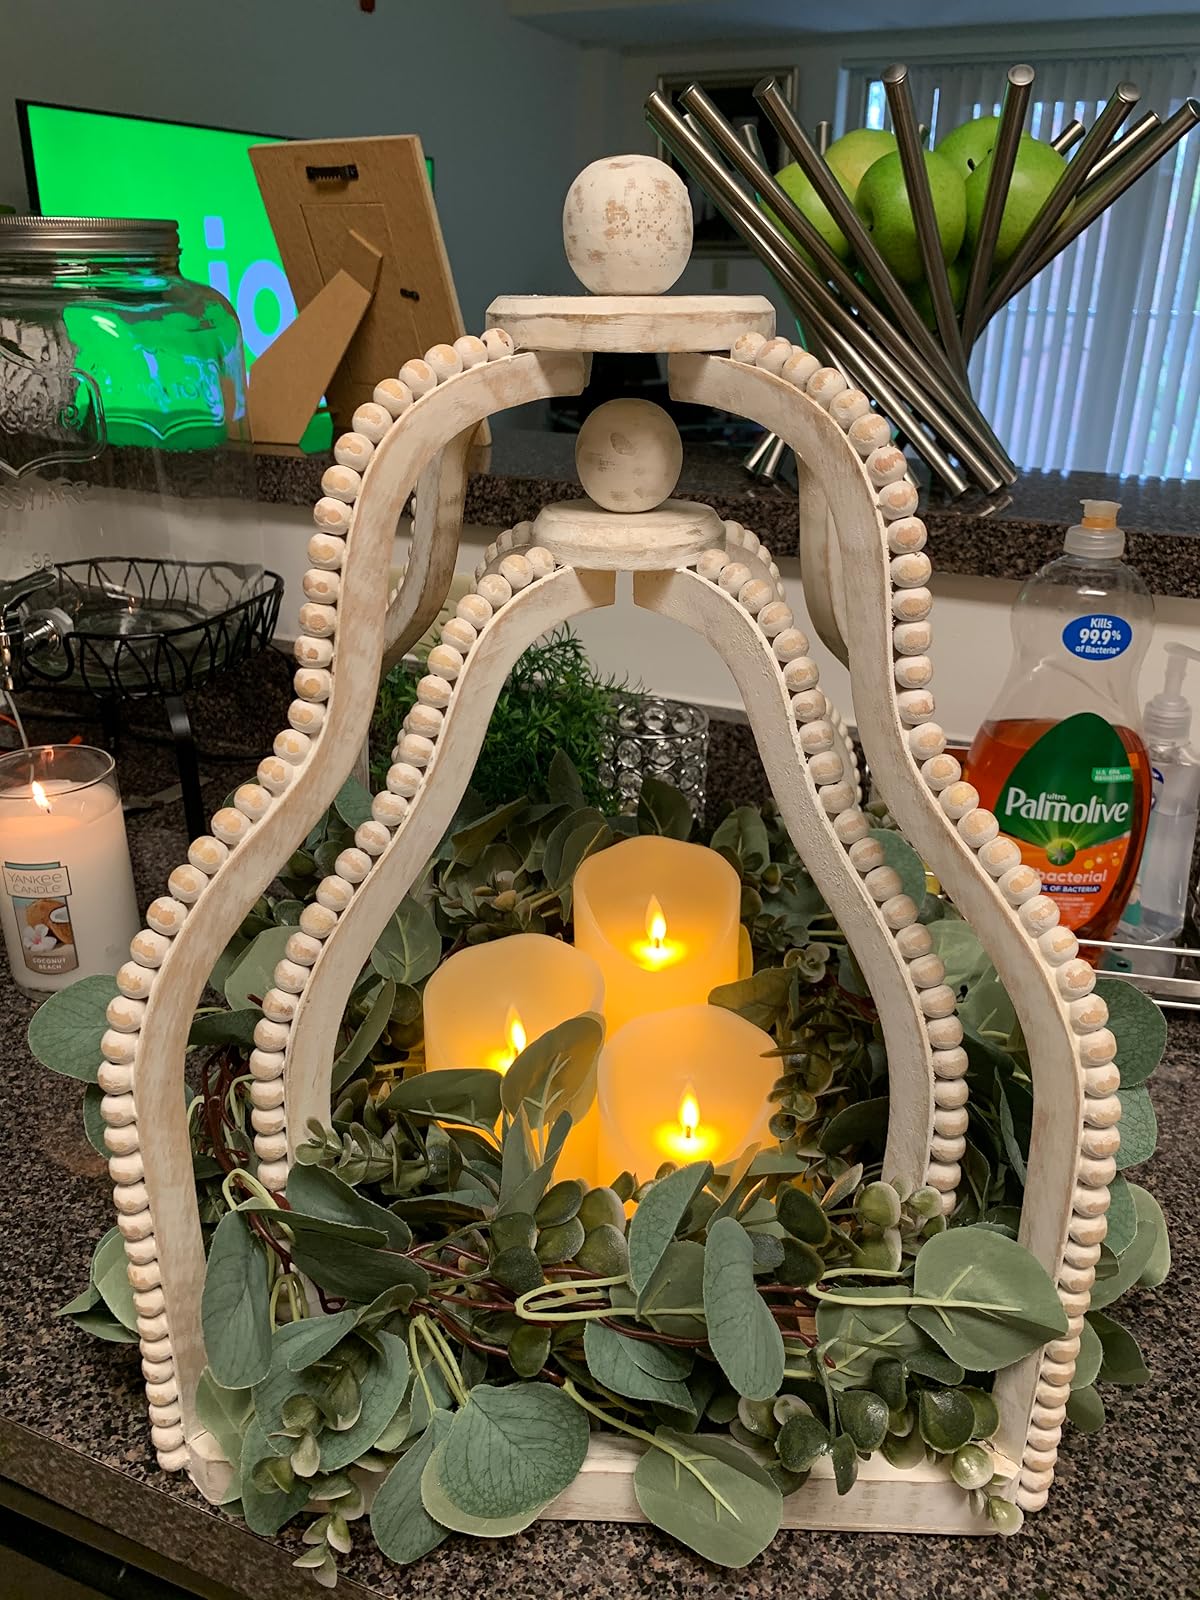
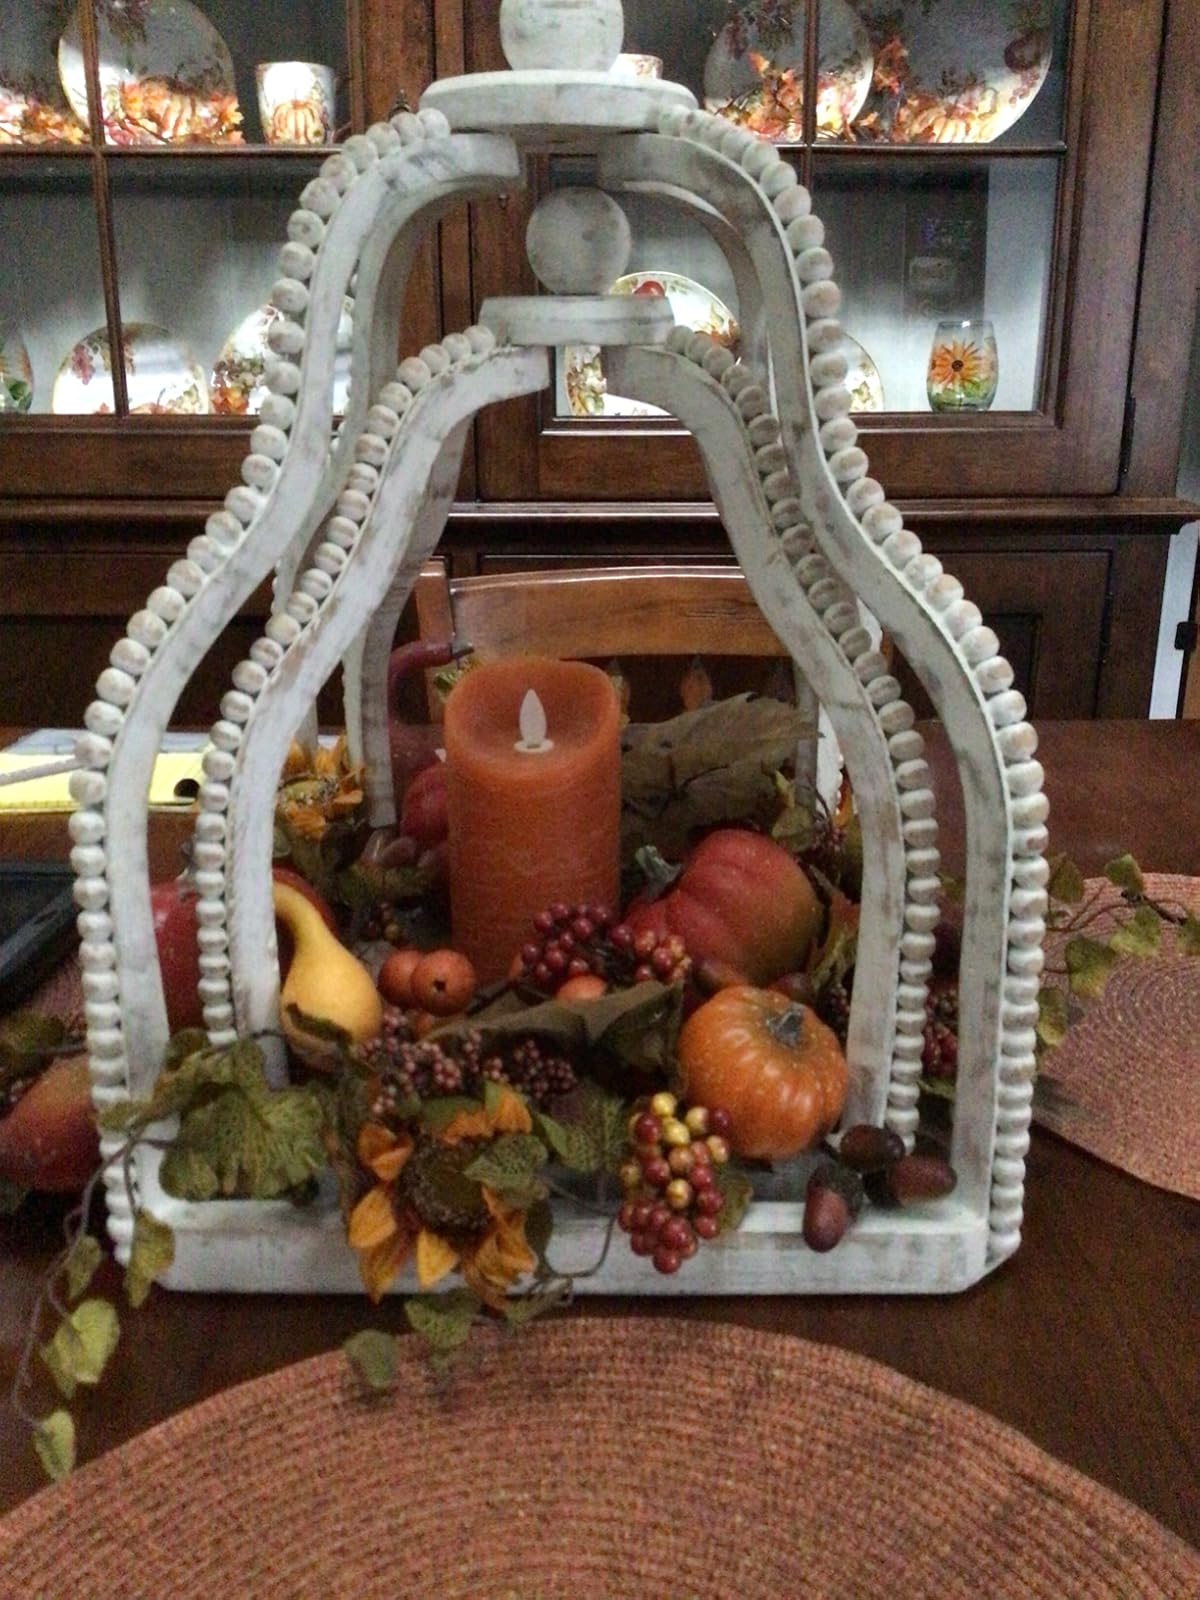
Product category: lantern
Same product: yes